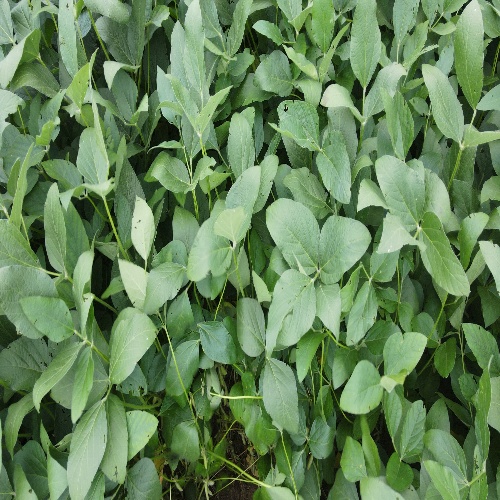
Label: Caterpillar